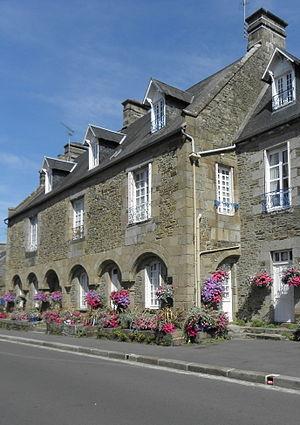
Hôtel Guiscard de la Ménardière sis commune de Pontorson (50).
Cet article recense les monuments historiques situés dans l'arrondissement d'Avranches, dans le département de la Manche.
L'hôtel Guischard de la Ménardière est un monument situé à Pontorson, en France.